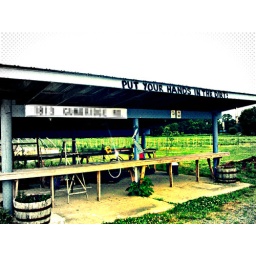
maureen anderson's roadside market in pungo (virginia beach virginia). put your hands in the dirt!